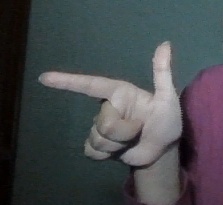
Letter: yaa